Dezső Jakab

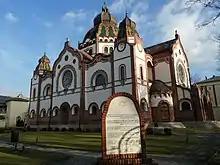
The synagogue of Subotica

With the architect Marcell Komor, he designed the buildings listed below: